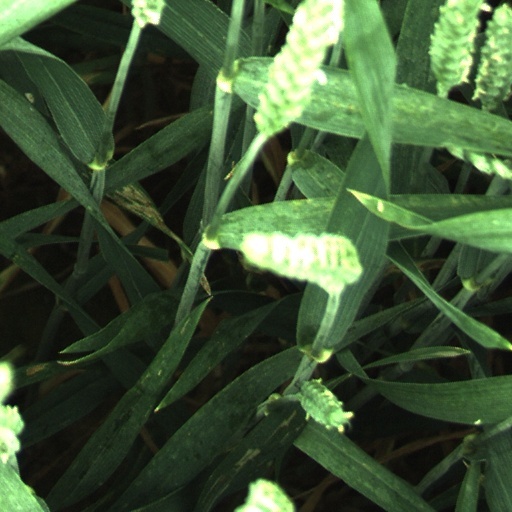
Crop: wheat